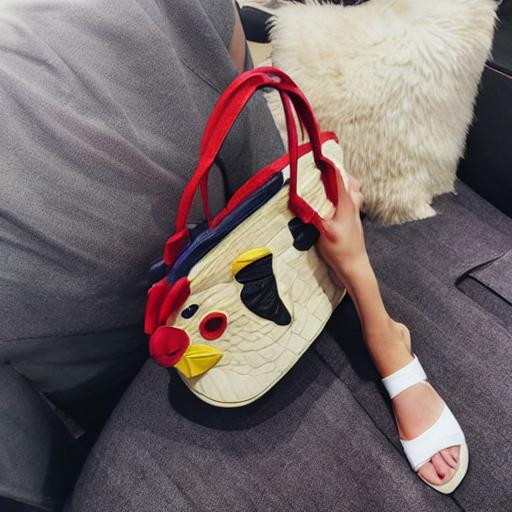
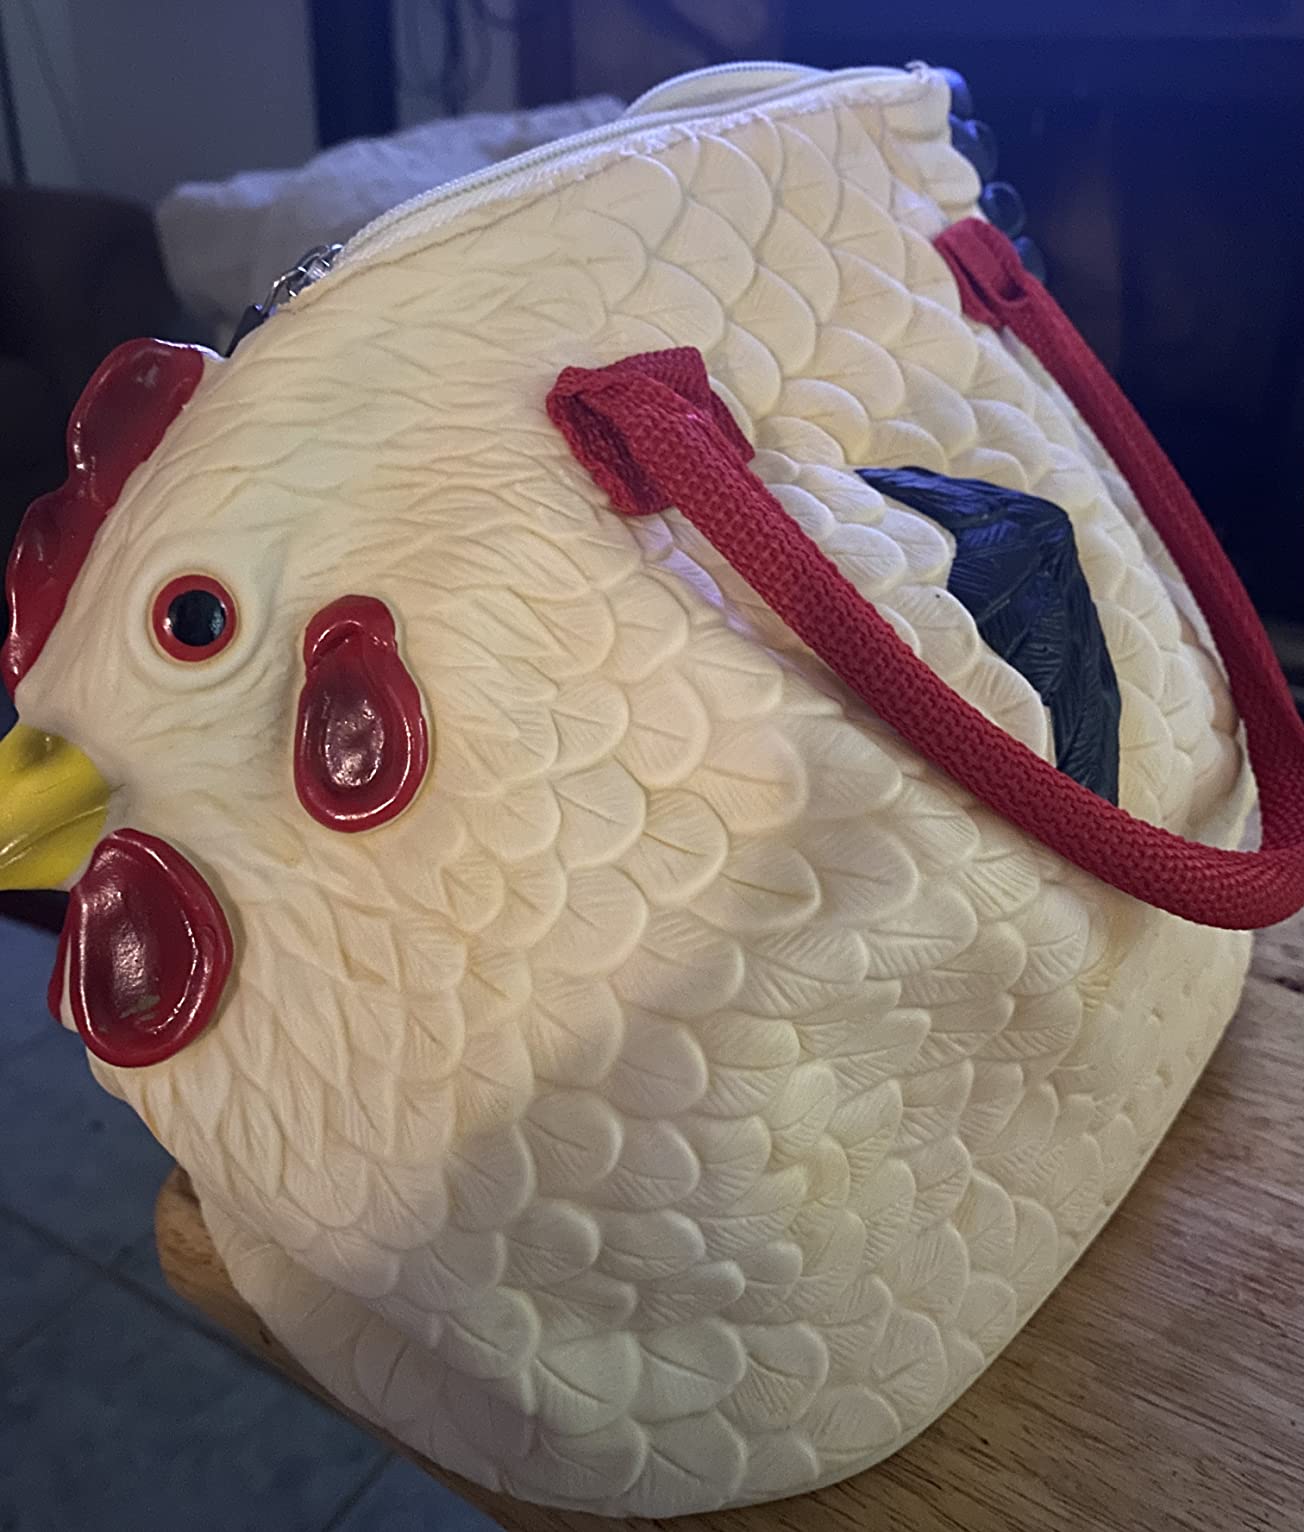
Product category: accessories_handbag
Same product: no